Abecedarium

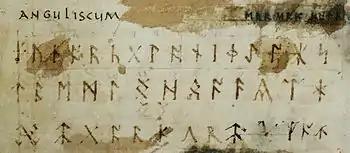
The Anglo-Saxon futhorc ("abecedarium anguliscum")

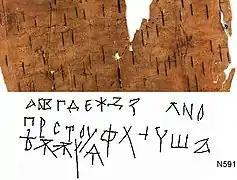
An Early Cyrillic abecedarium on birch bark document № 591 from ancient Novgorod (Russia). Dated to 1025–1050 AD.

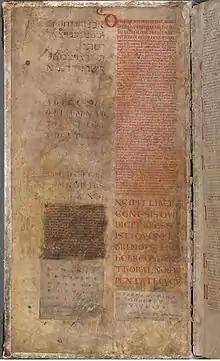
Folio 1 of the Codex Gigas, showing Hebrew, Greek, Latin, Glagolitic, and Early Cyrillic abecedaria

An abecedarium (also known as an abecedary or ABCs or simply an ABC) is an inscription consisting of the letters of an alphabet, almost always listed in order. Typically, abecedaria (or abecedaries) are practice exercises.